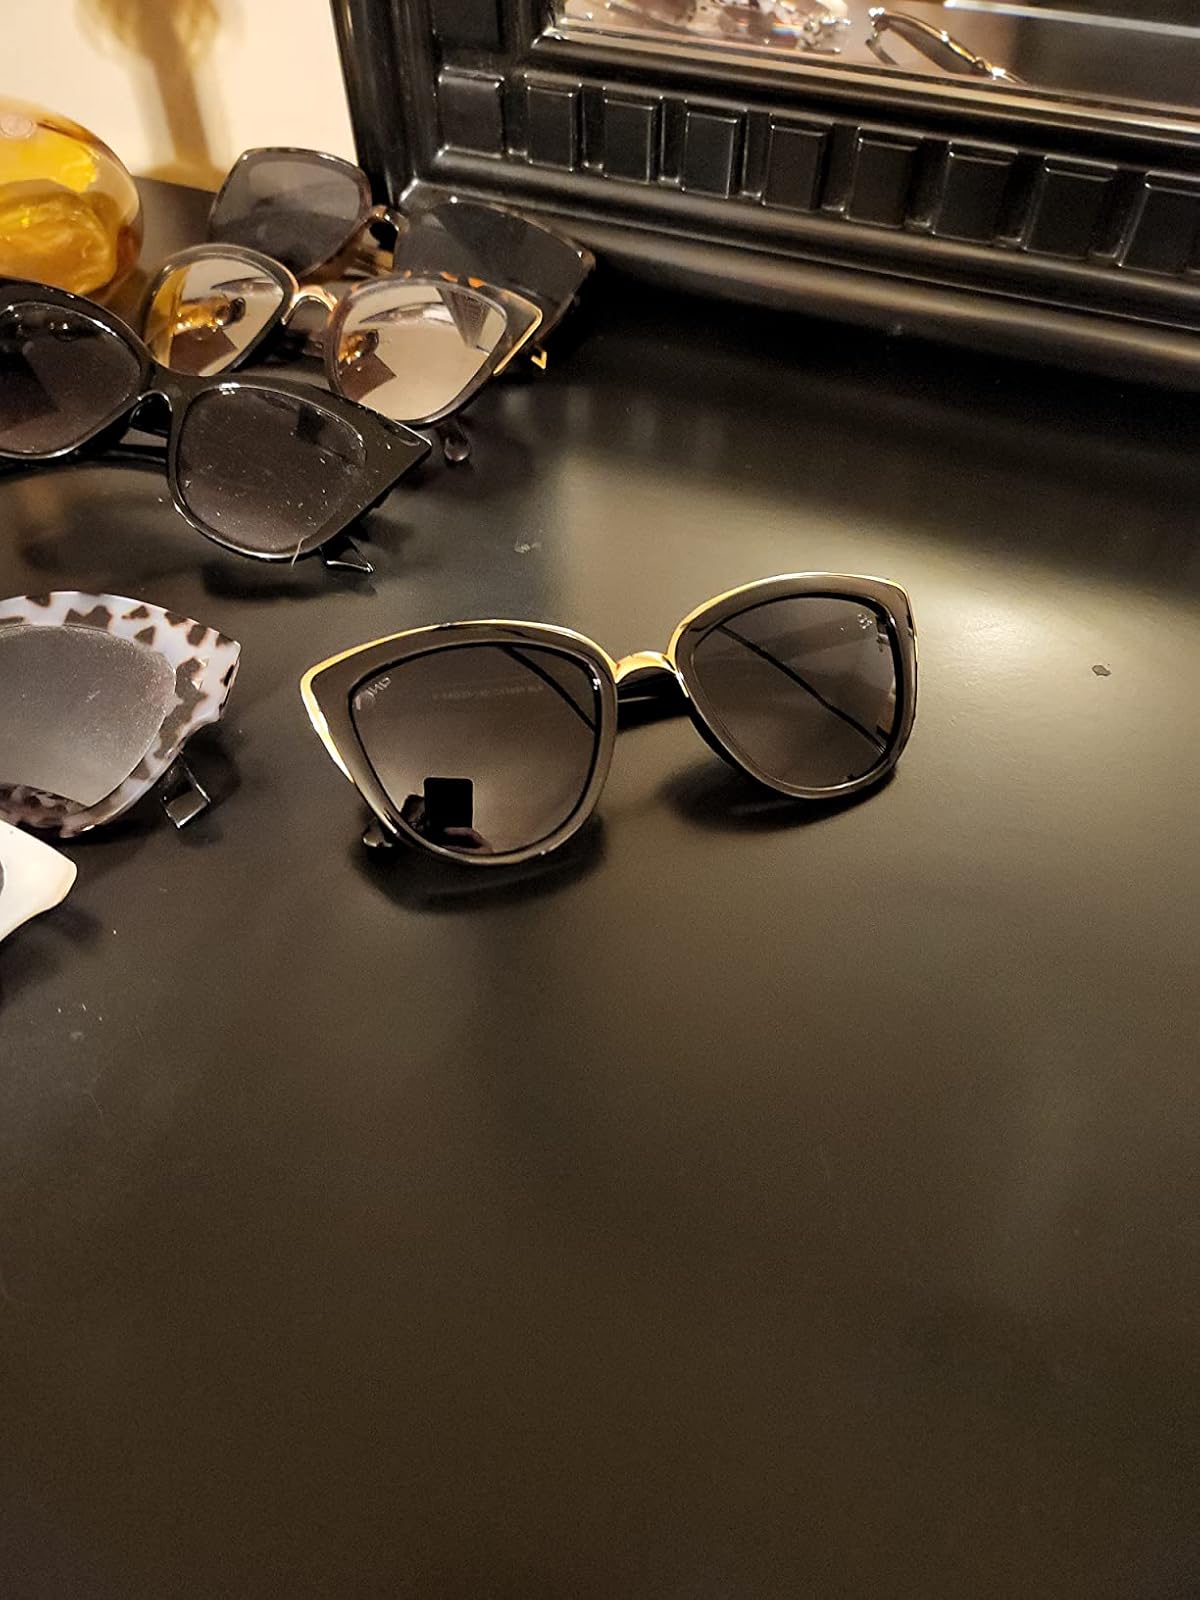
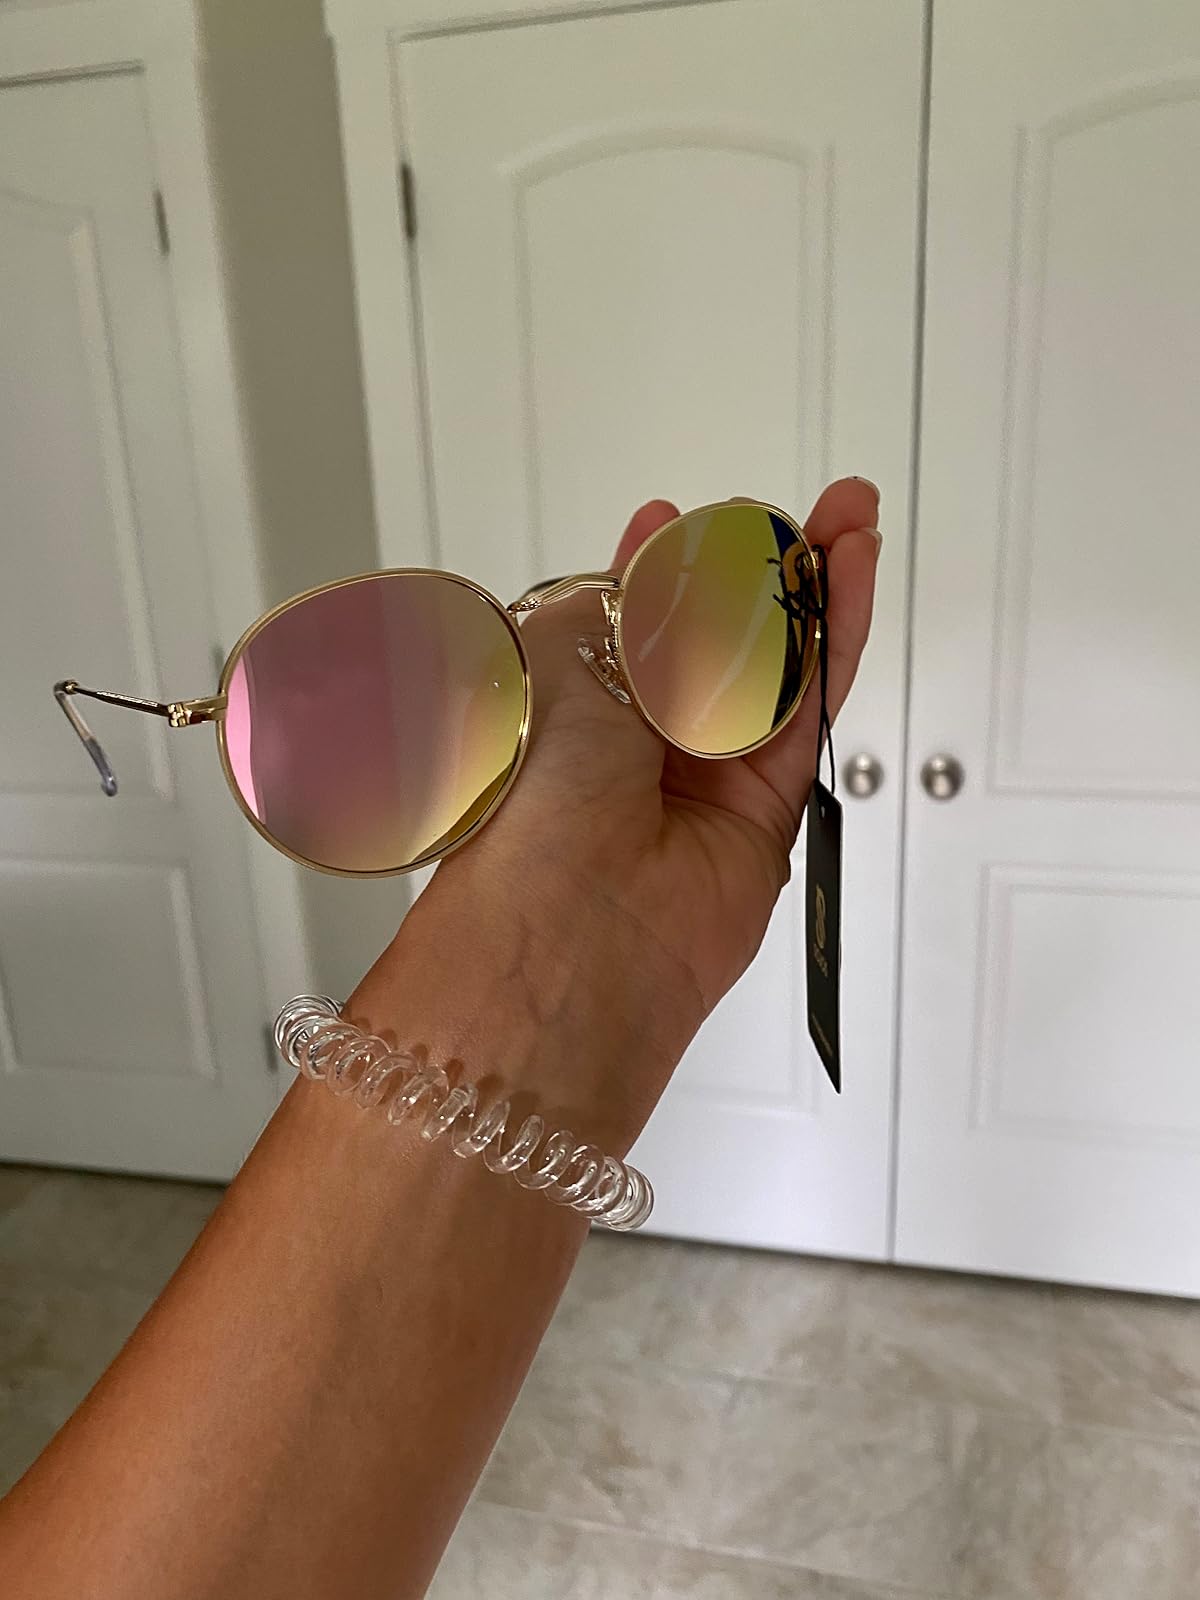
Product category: accessories_sunglasses
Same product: no